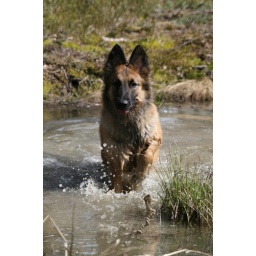
My friend's dog had a little bit fun in the water :D